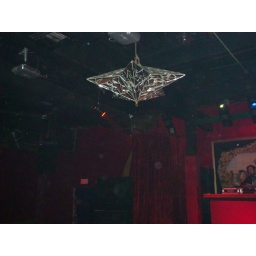
Some weird looking mirror ball thingy at Czar in Tampa, Fl.